Seriously McDonalds

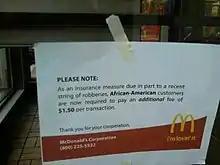
The hoax picture circulated via email and Twitter, suggesting McDonald's had introduced racist policies.

"Seriously McDonalds" is the name under which a viral photograph was spread in June 2011. The photograph shows a sign, which is in fact a hoax, claiming that McDonald's has implemented a new policy charging African-Americans more, as "an insurance measure". Despite having existed for some time, the picture was spread around the Internet, especially on Twitter, in June 2011, by people who were offended or amused by the photograph. McDonald's acted quickly to deny the legitimacy of the sign, but it continued to trend on Twitter under the hashtag "#SeriouslyMcDonalds" and "#seriouslymcdonalds" for a few days. The company's response to the hoax has received praise from journalists and public relations professionals.